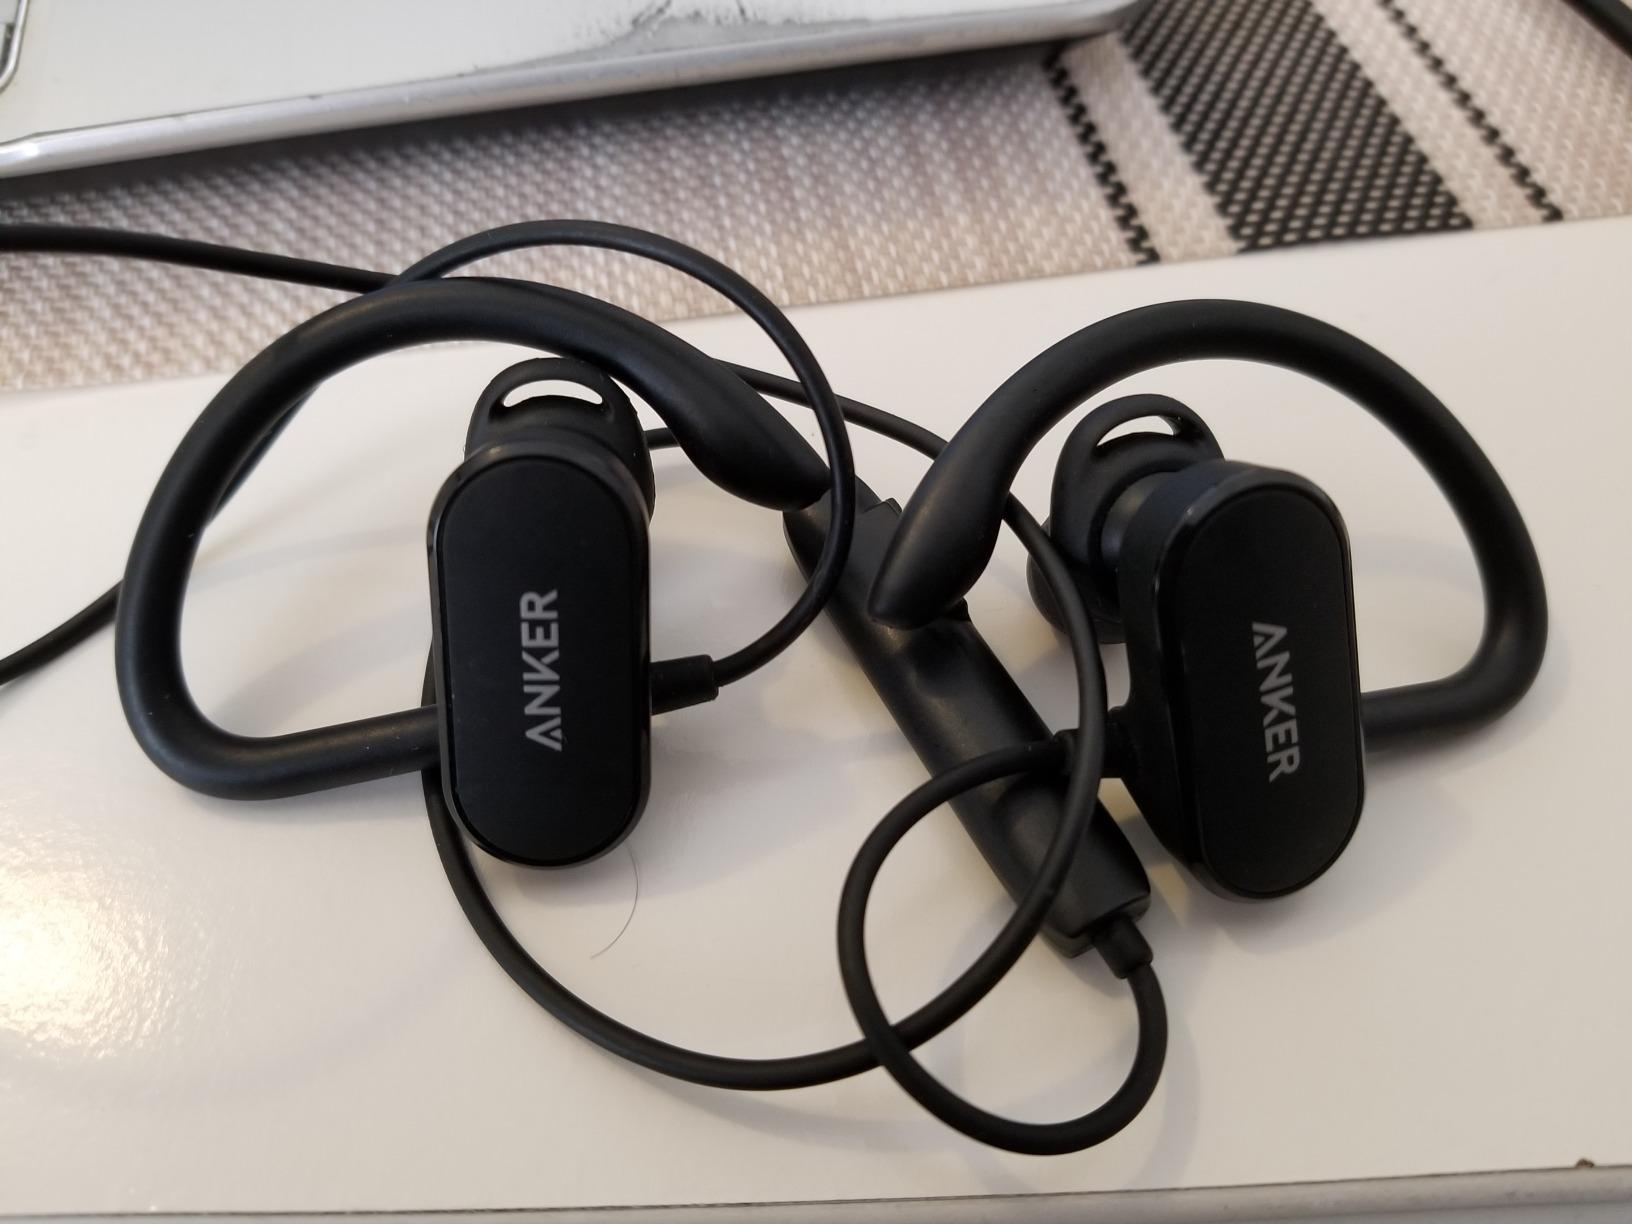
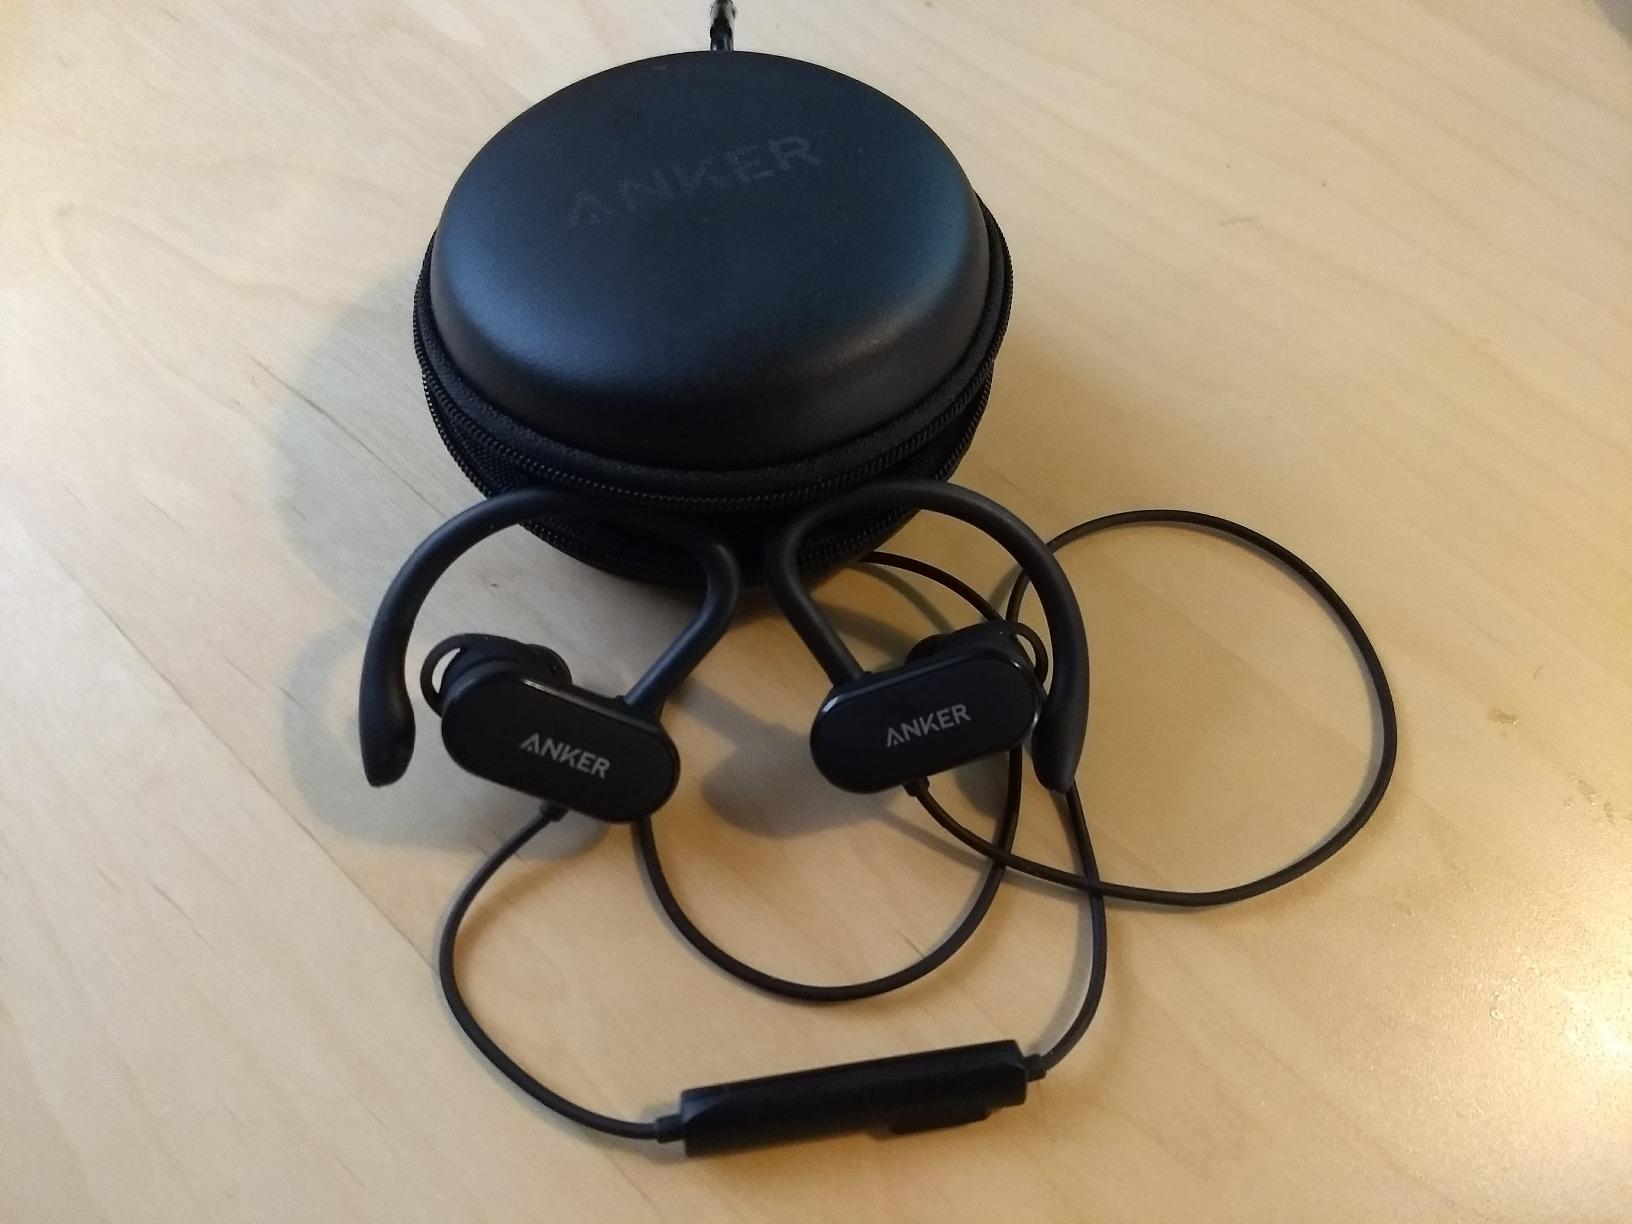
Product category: headphones
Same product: yes